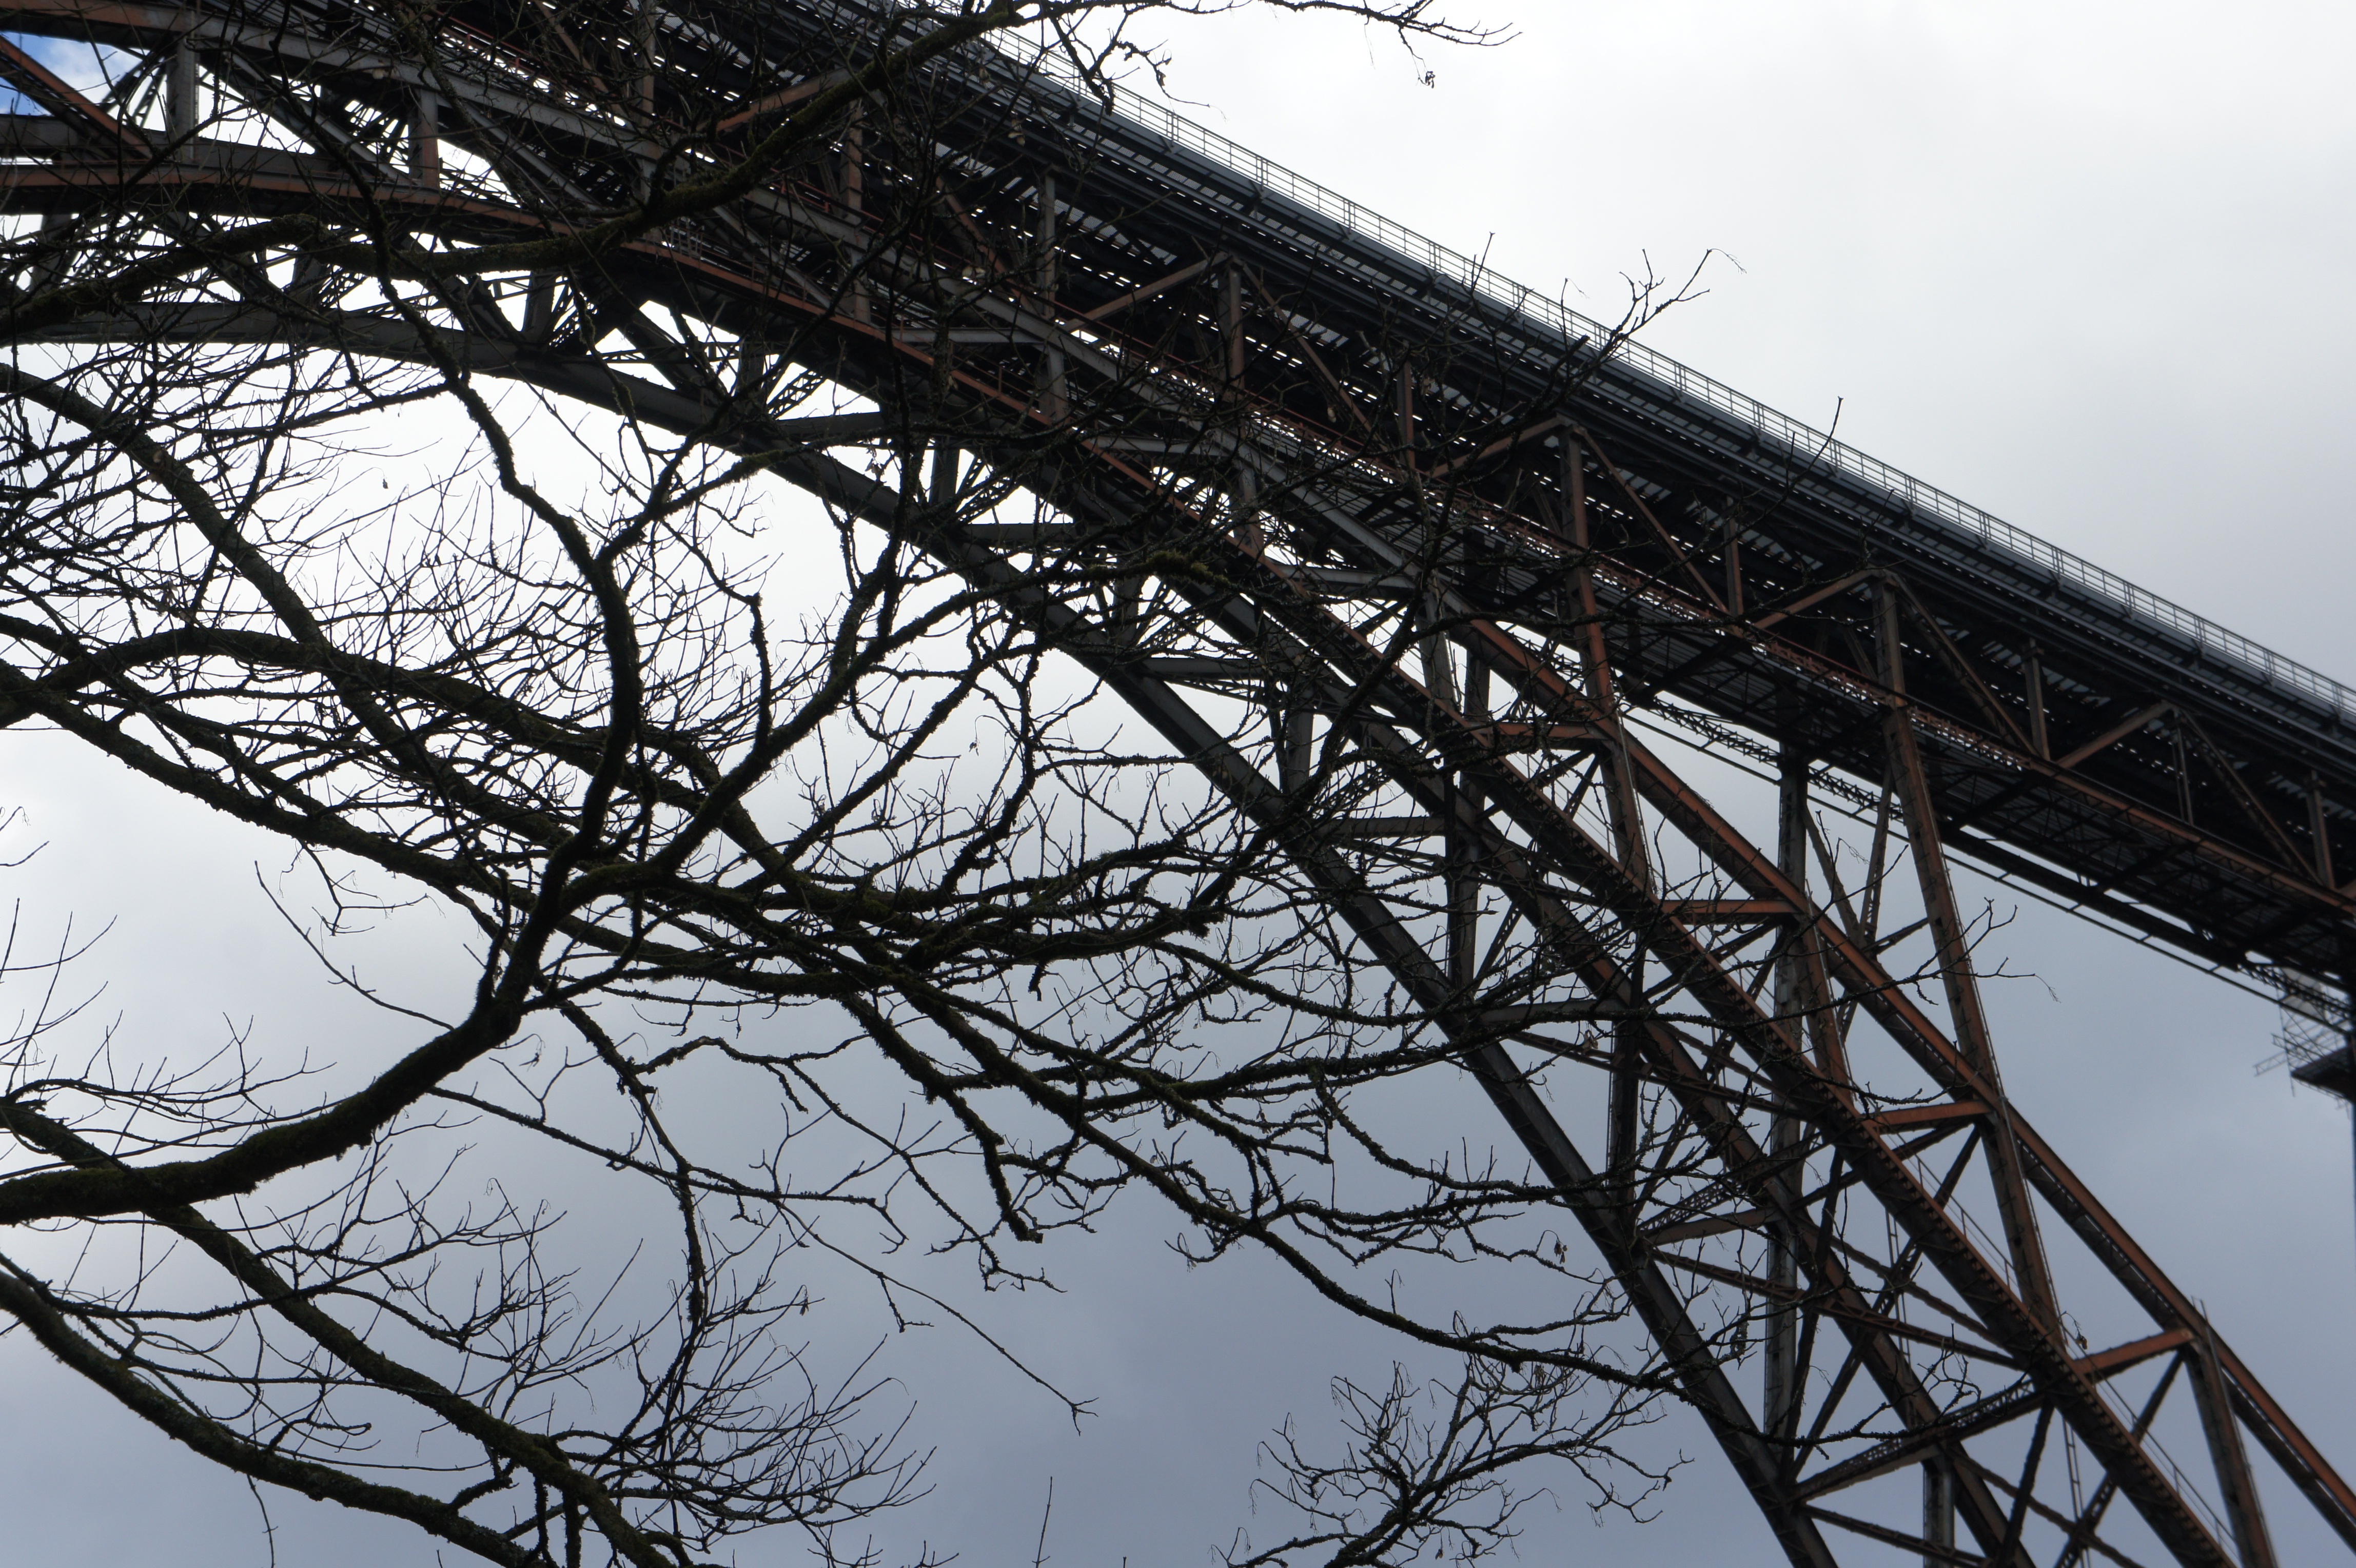
tree, nature, branch, snow, winter, sky, bridge, dark, spring, weather, aesthetic, leaves, branches, kahl